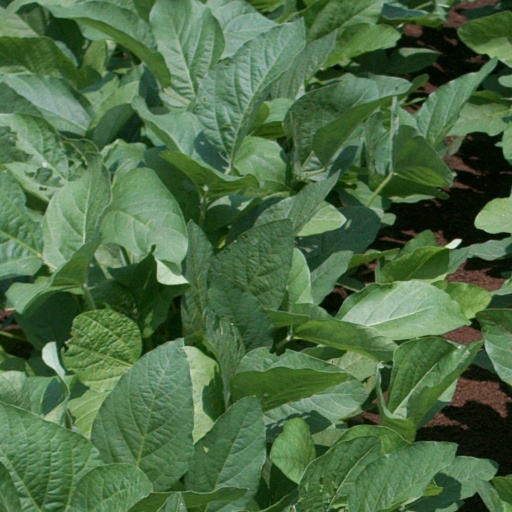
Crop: soybean